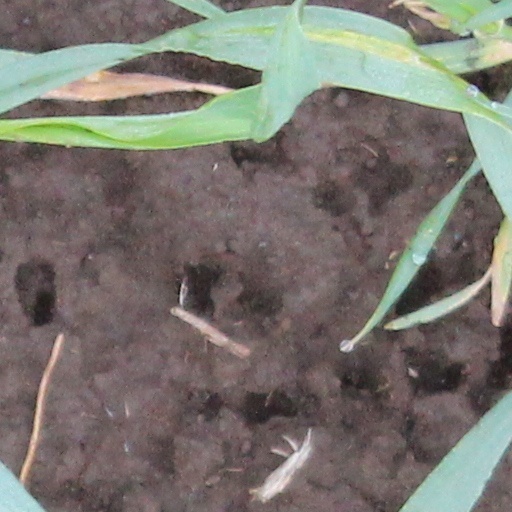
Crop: wheat